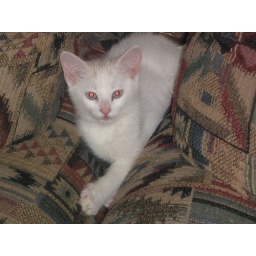
Her favorite seat in the house